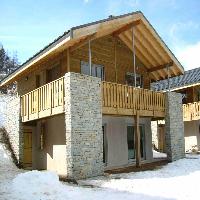
Weather: sun or clear